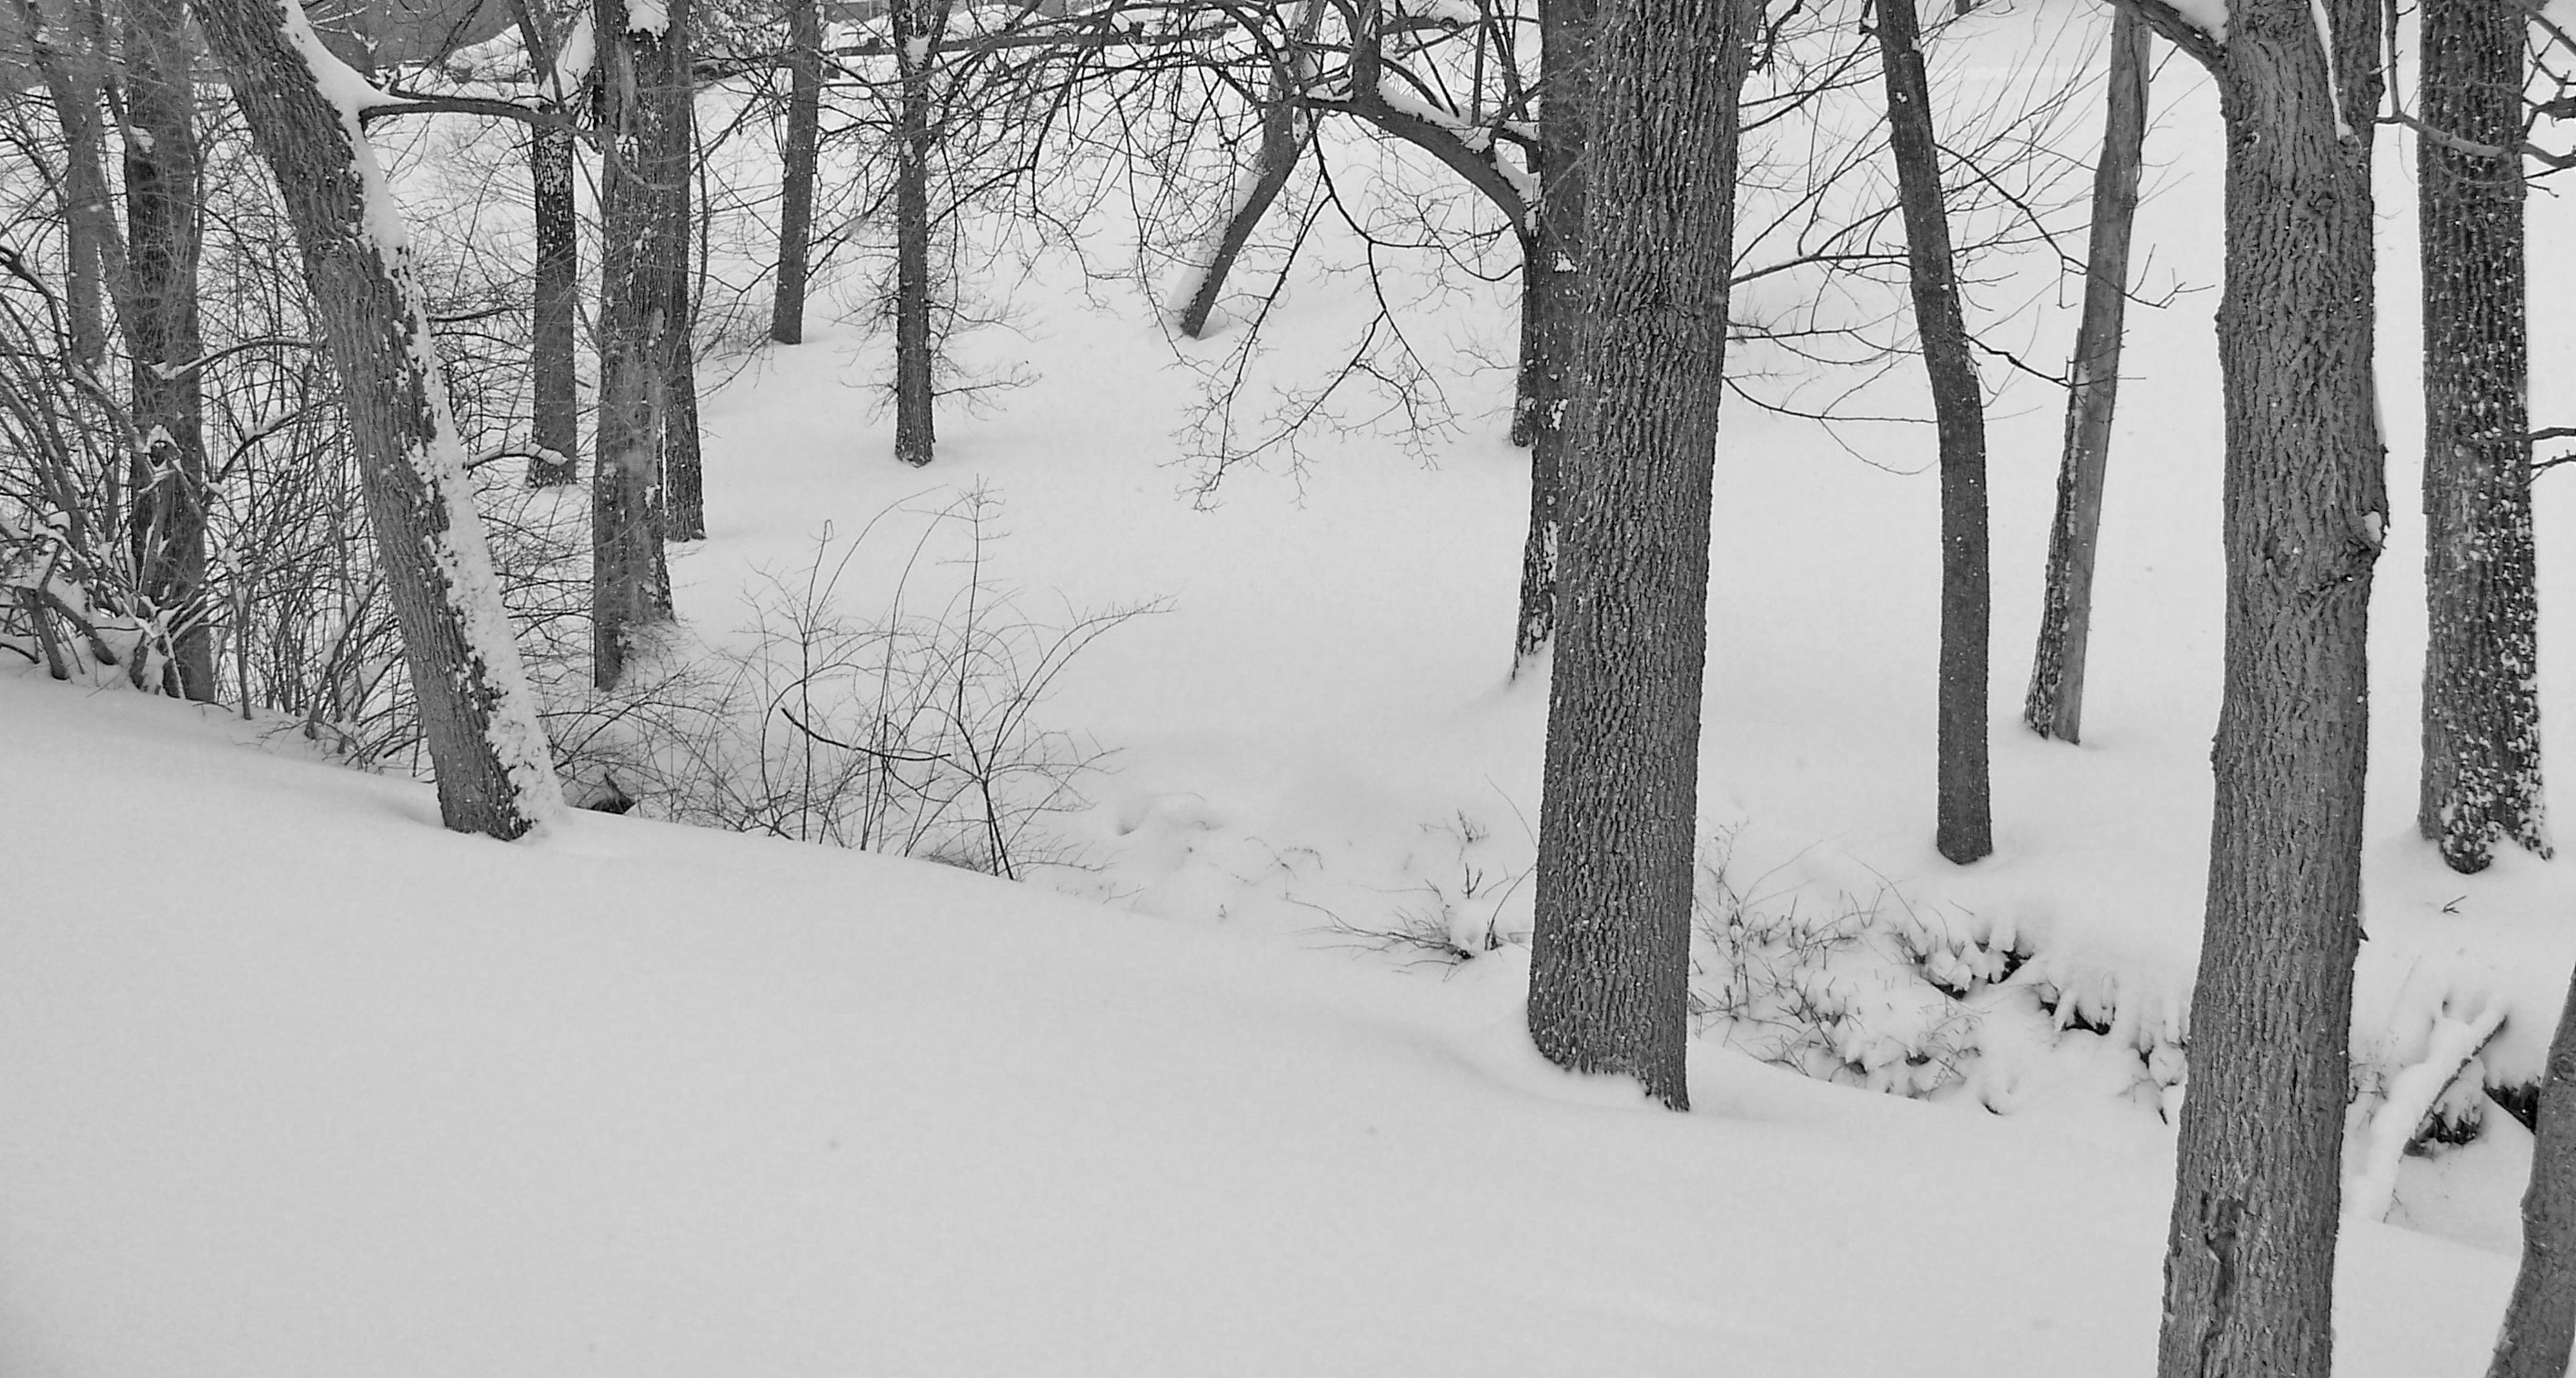
tree, forest, branch, snow, winter, black and white, weather, monochrome, christmas, season, snowfall, trees, woods, blizzard, xmas, freezing, snow covered, monochrome photography, atmospheric phenomenon, winter storm, rain and snow mixed